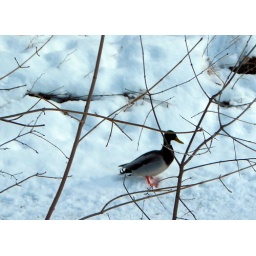
Lone duck in search of open water